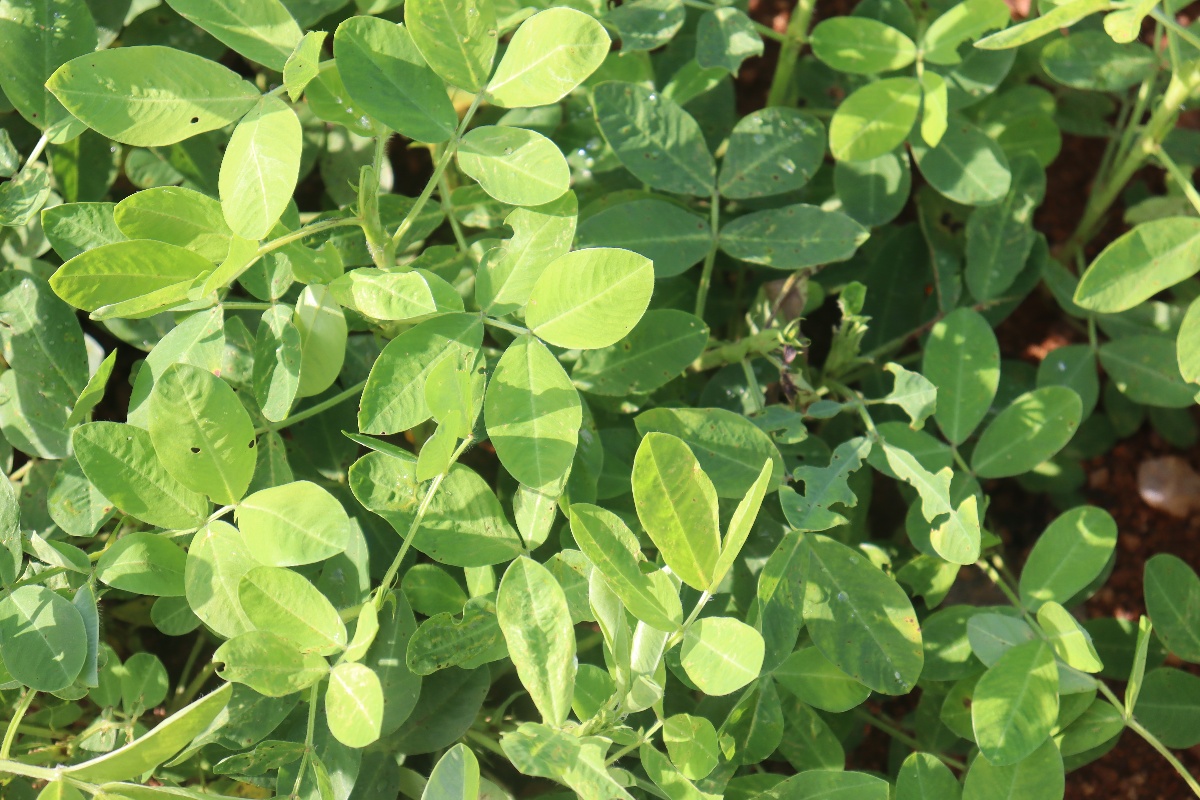
Label: early_leaf_spot